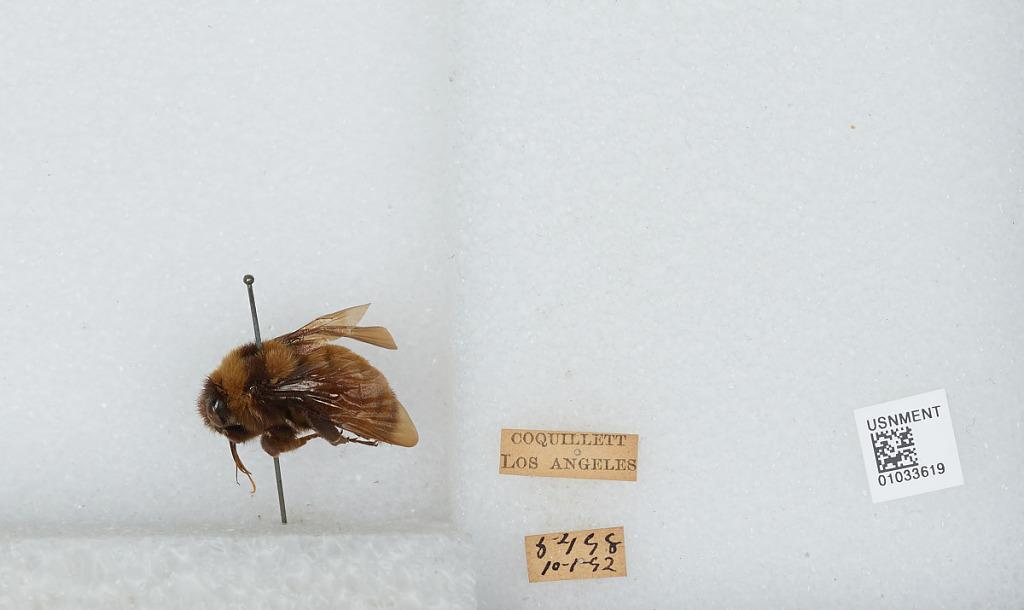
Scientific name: Bombus (Fervidobombus) sonorus Say
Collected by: Coquillett
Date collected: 1892-10-1
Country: United States
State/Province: California
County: Los Angeles
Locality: Los Angeles
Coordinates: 34.05, -118.25